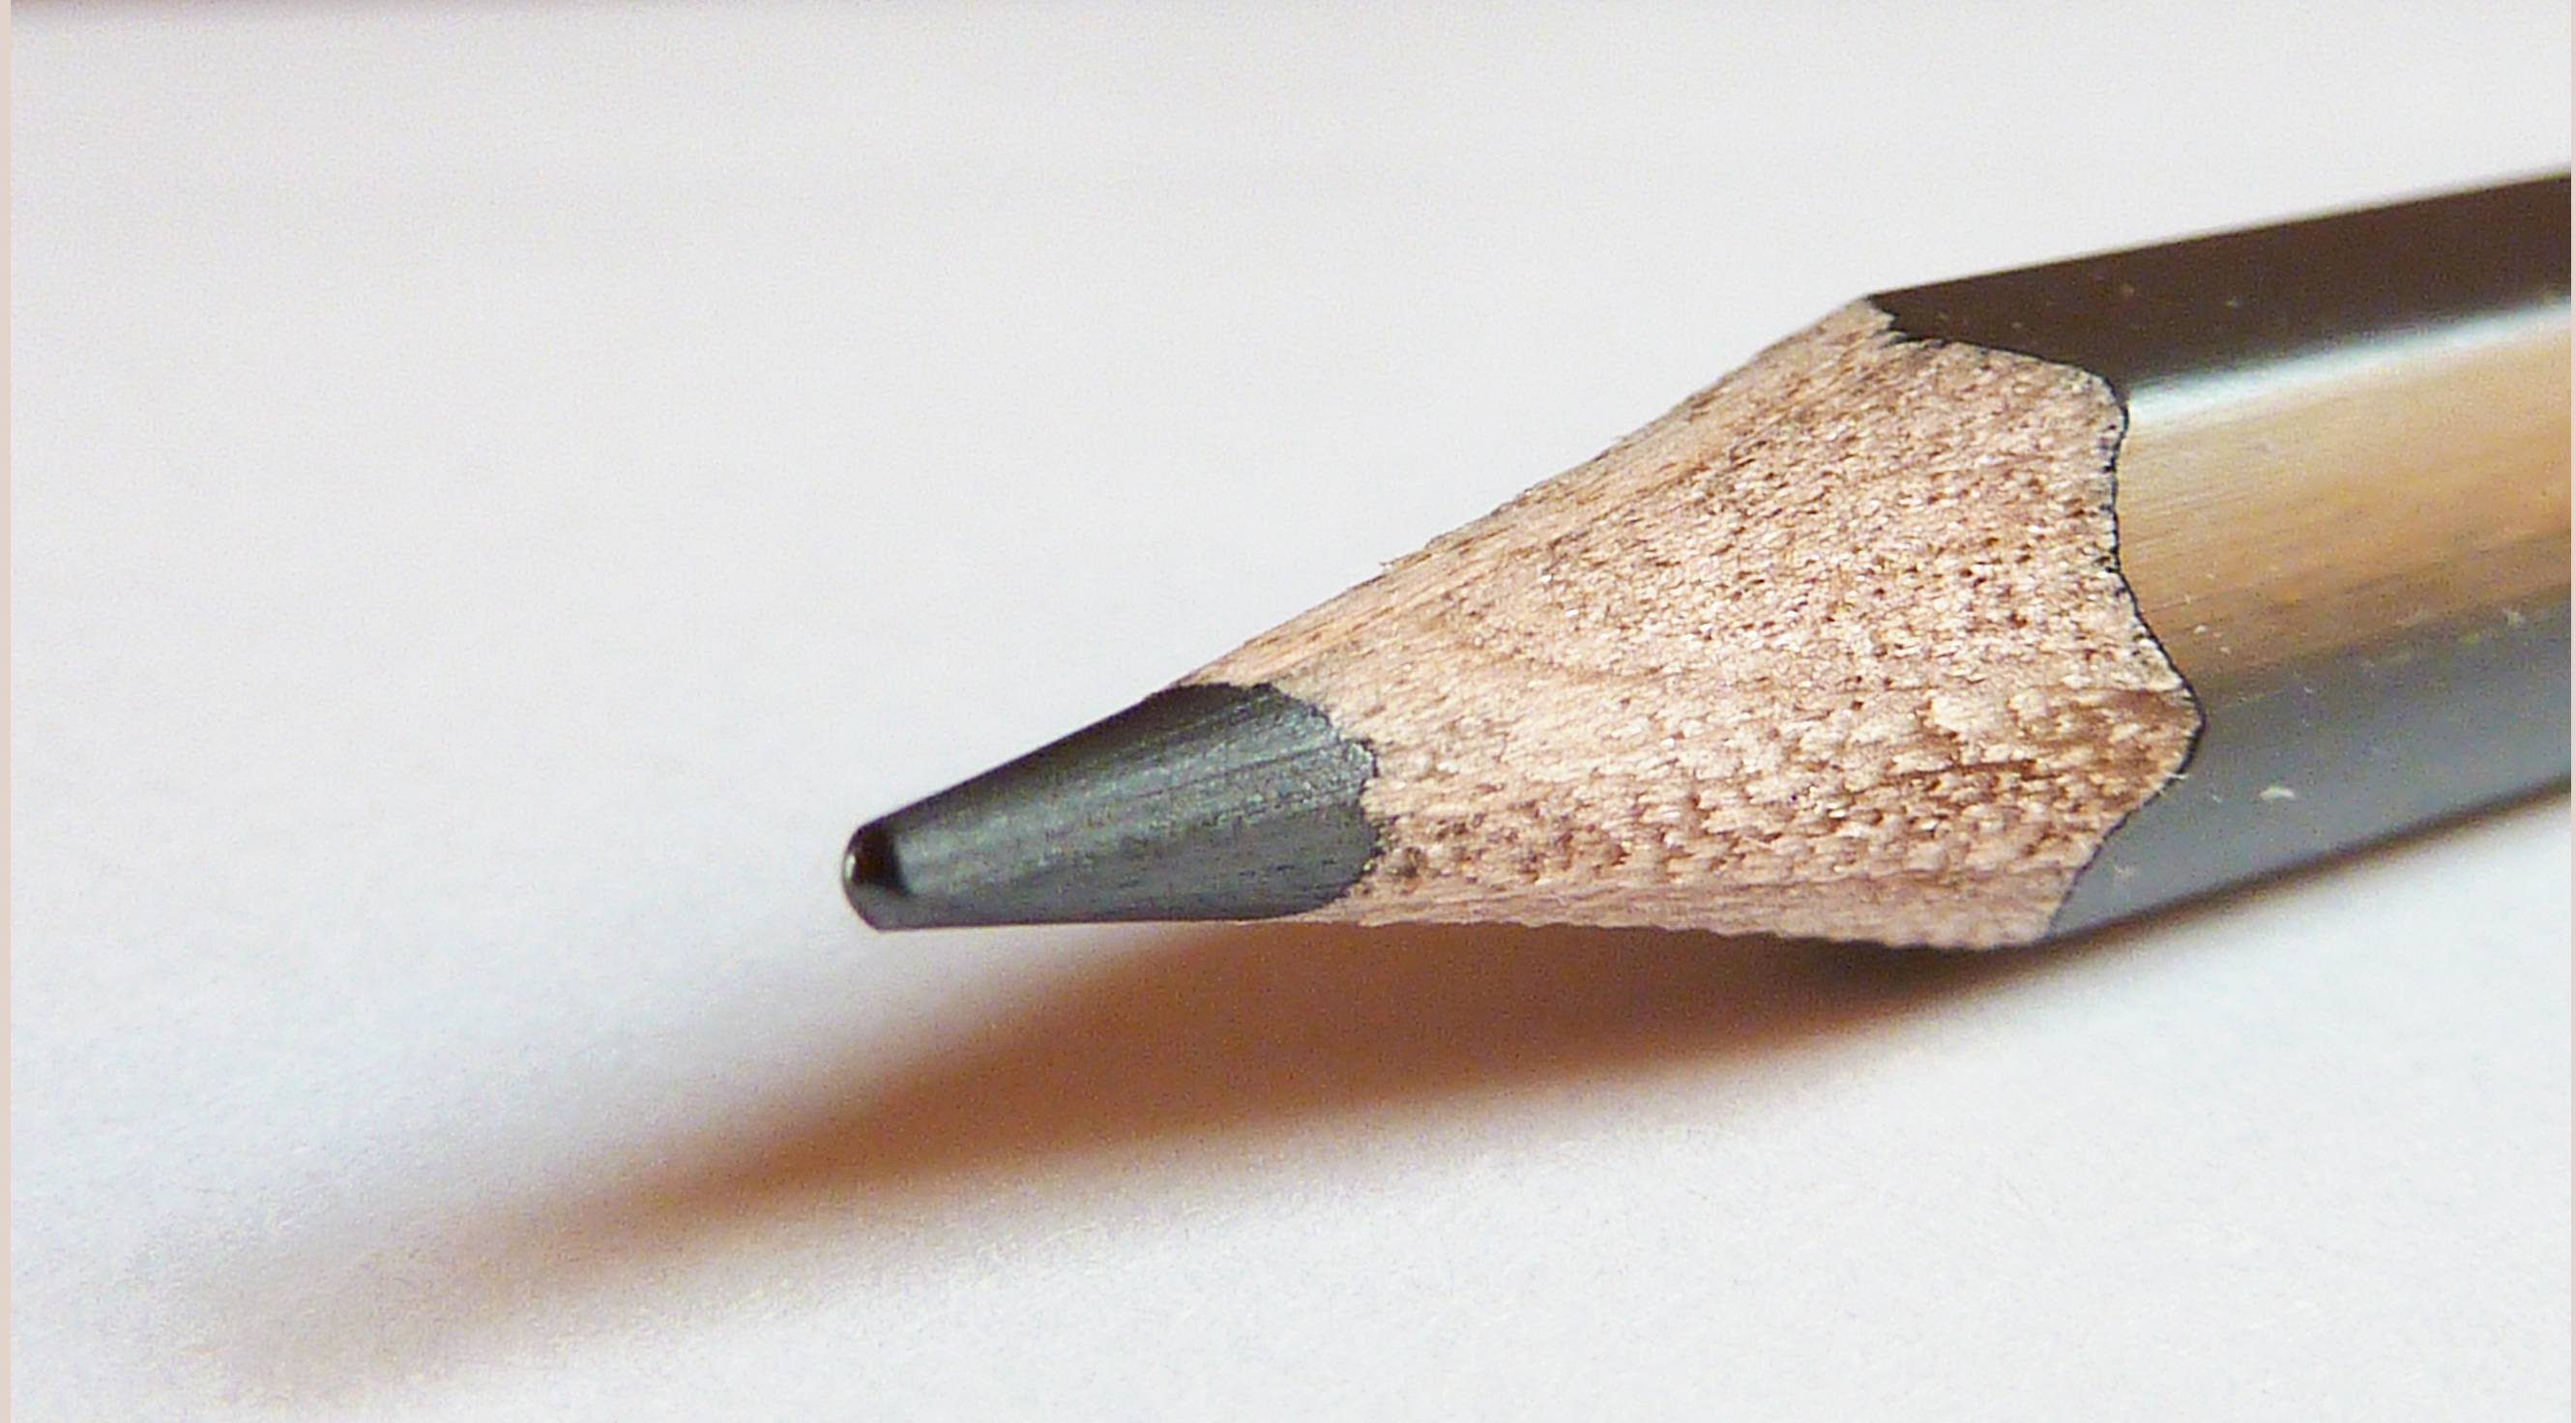
hand, pencil, wood, finger, stylus, writing implement, words, draw, leave, paperwork, writing utensil, graphite pencil, handwritten